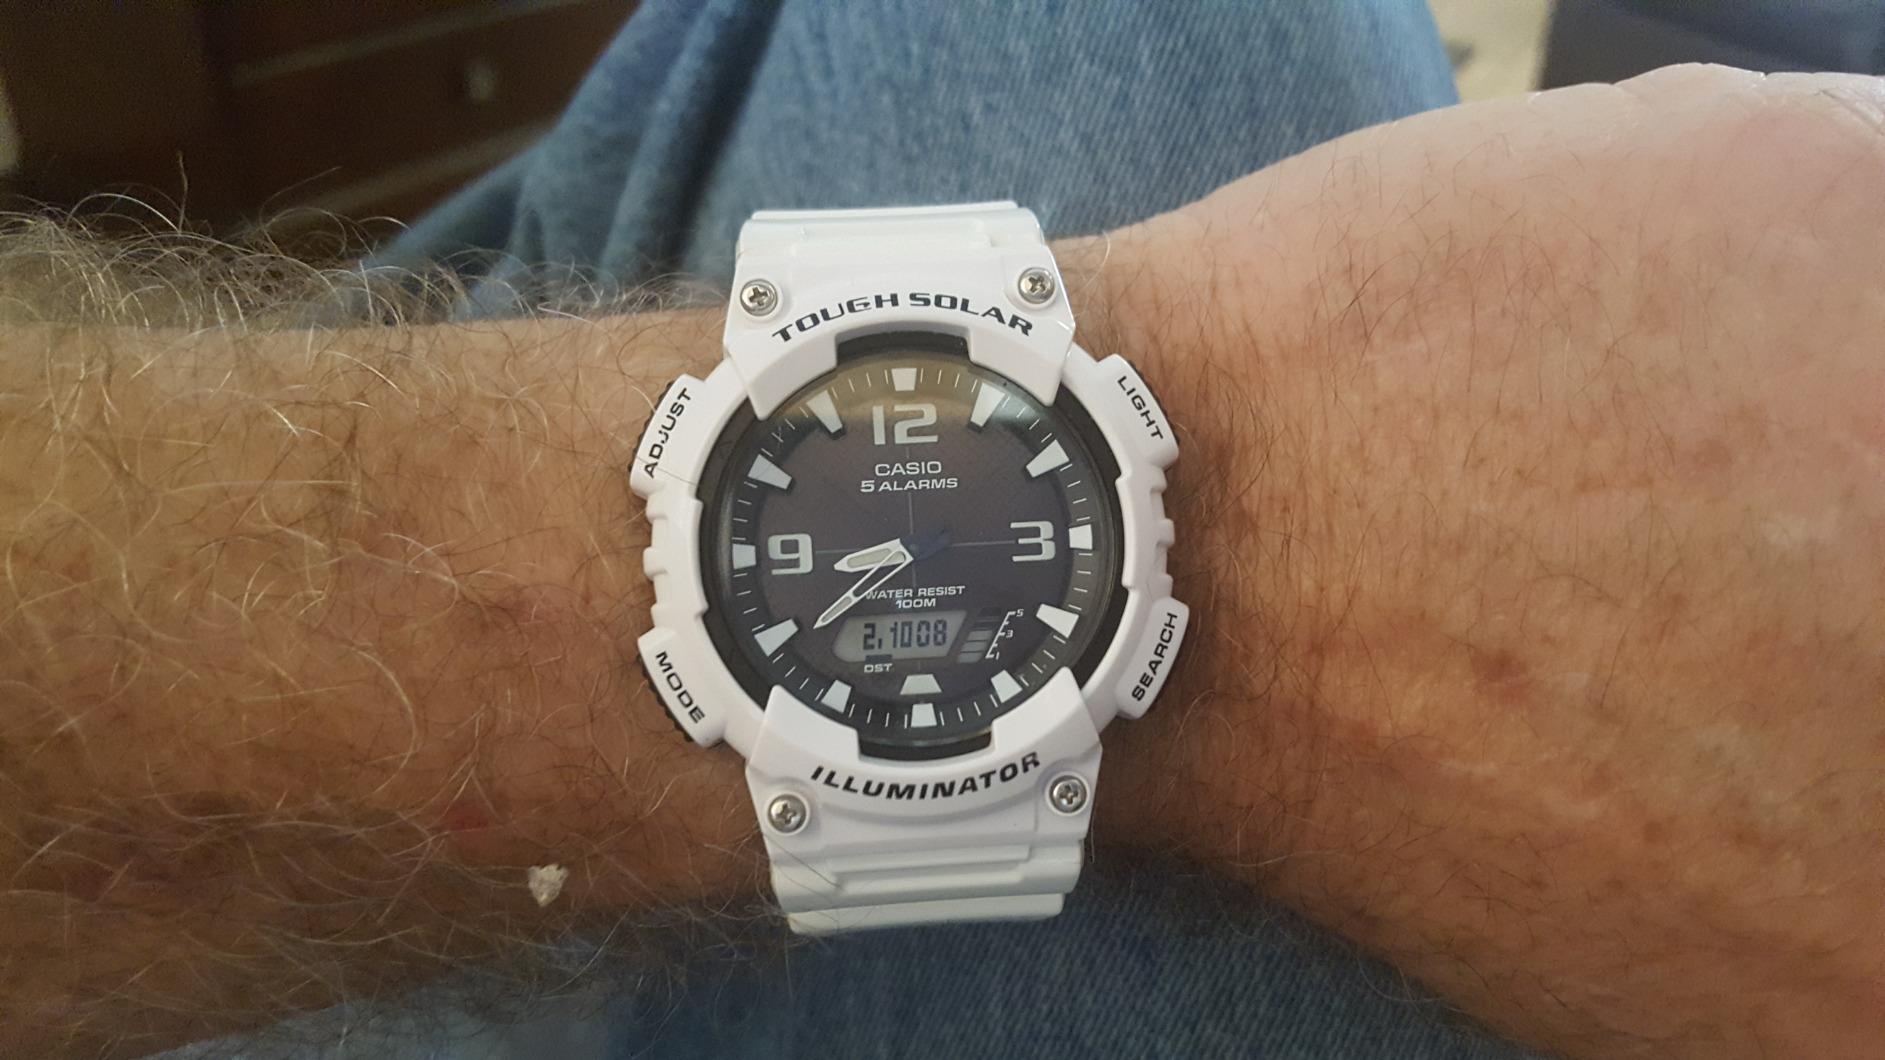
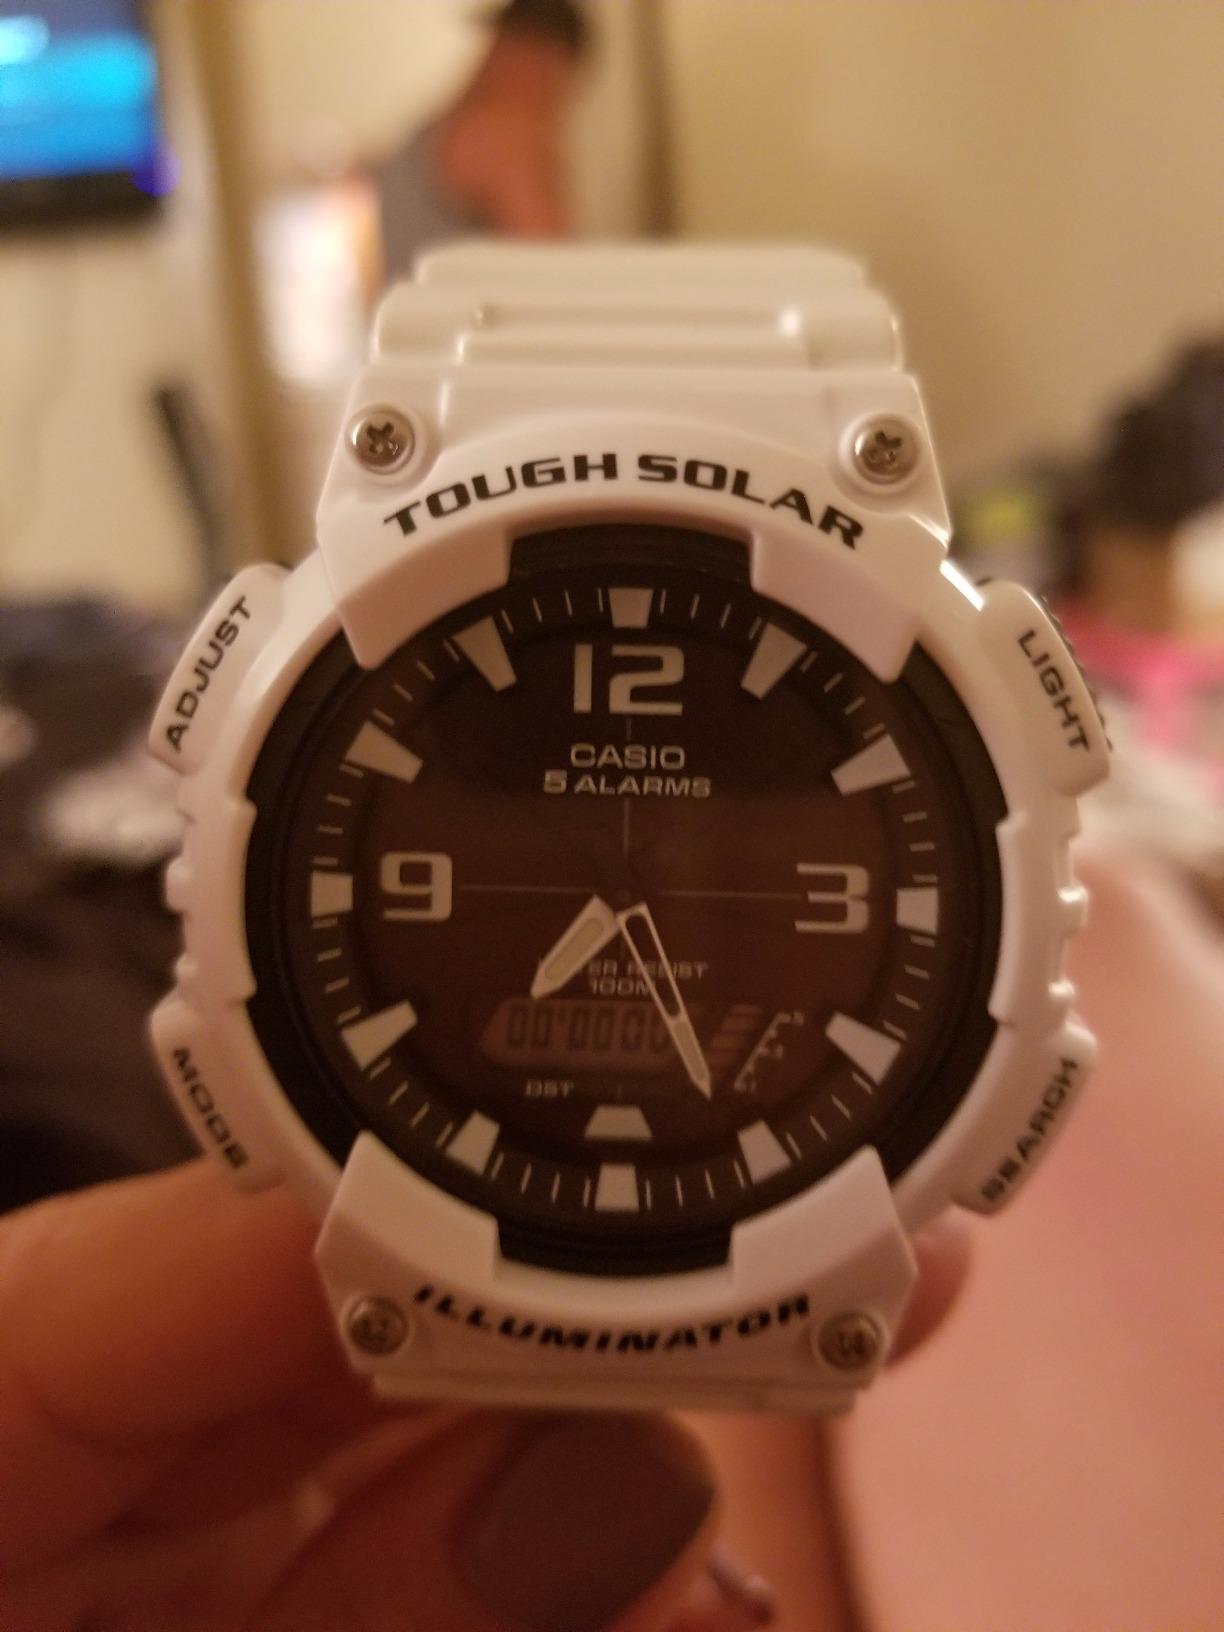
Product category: accessories_watch
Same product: yes